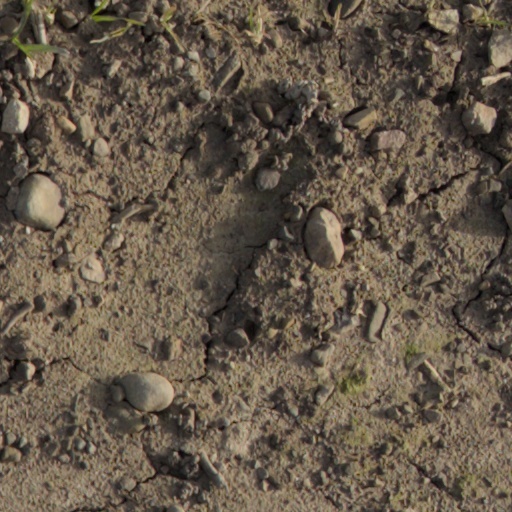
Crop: wheat